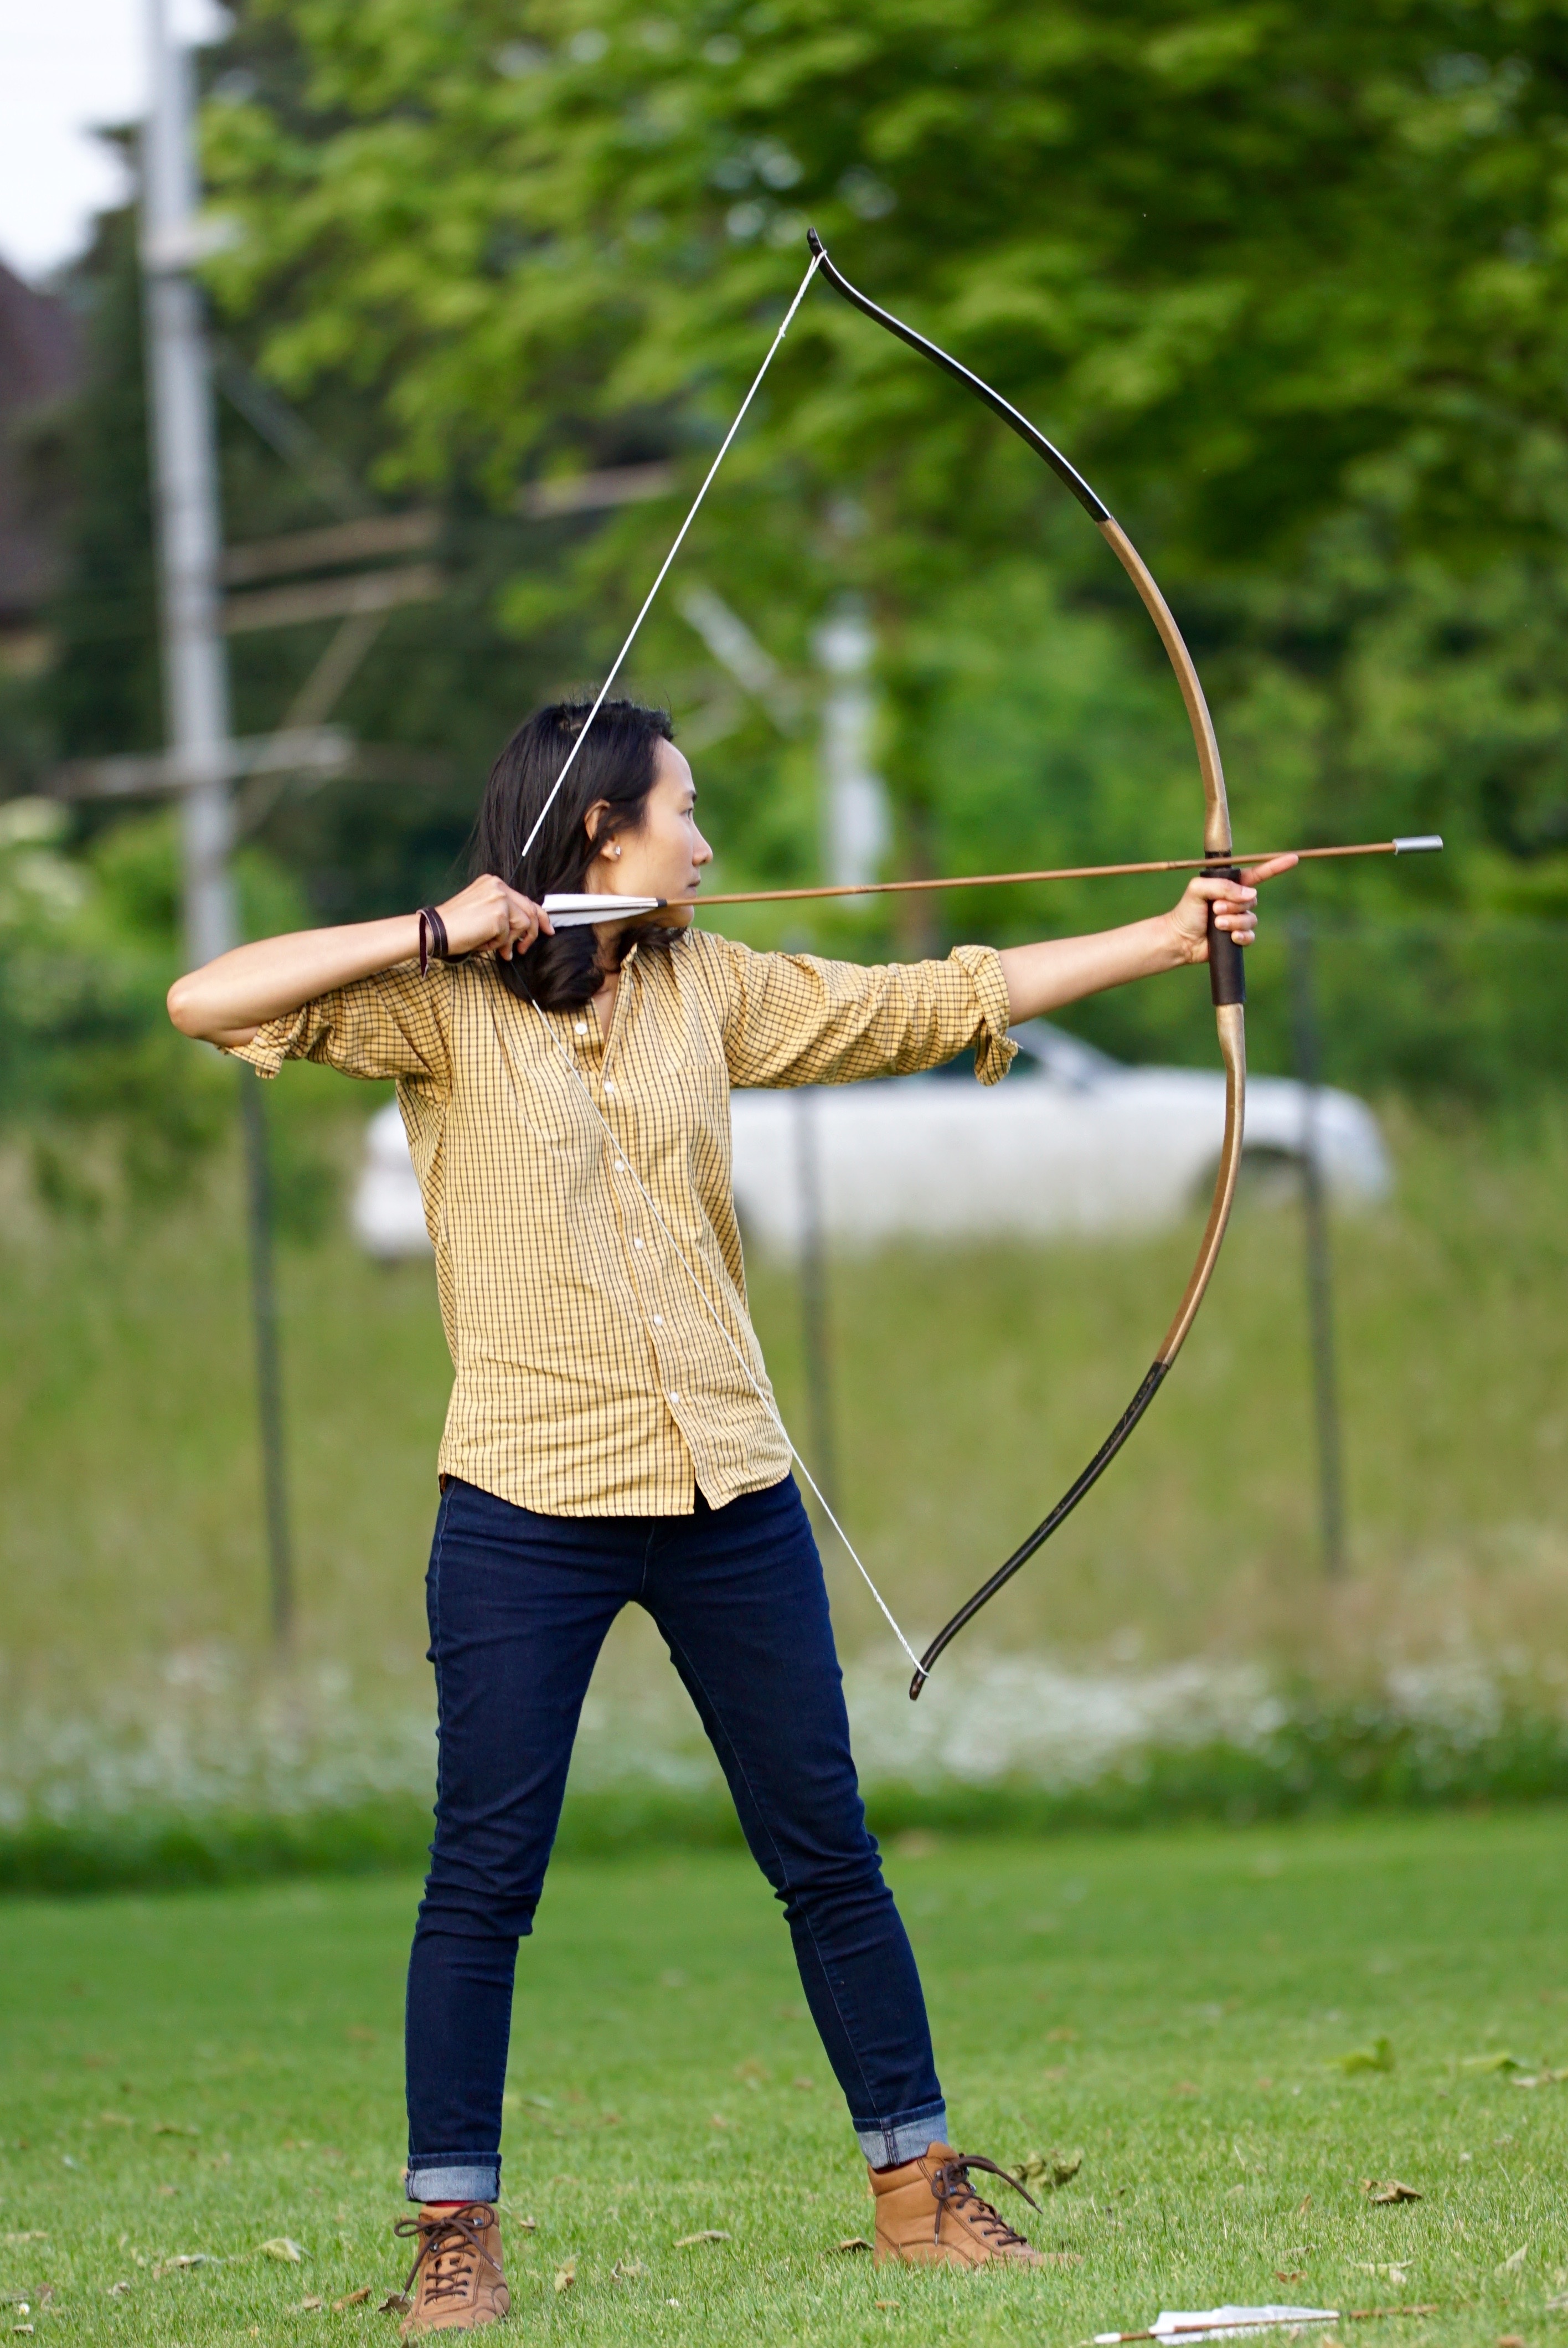
woman, recreation, arch, weapon, sports equipment, arrow, sports, archery, concentration, objectives, bow and arrow, tense, outdoor recreation, individual sports, cold weapon, longbow, target archery